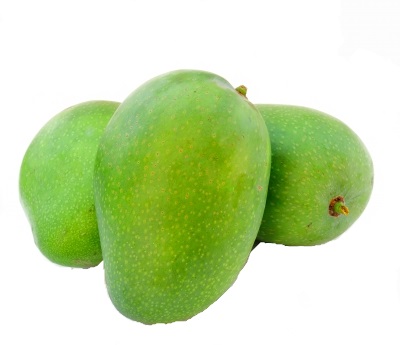
Label: Mango